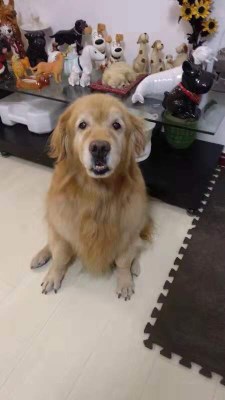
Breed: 5355-n000126-golden_retriever